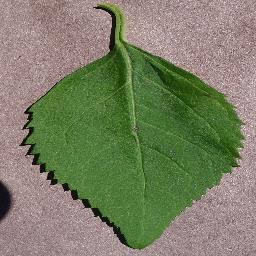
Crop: cherry
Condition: (including_sour)_healthy